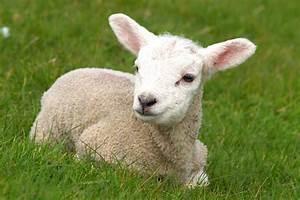
sheep